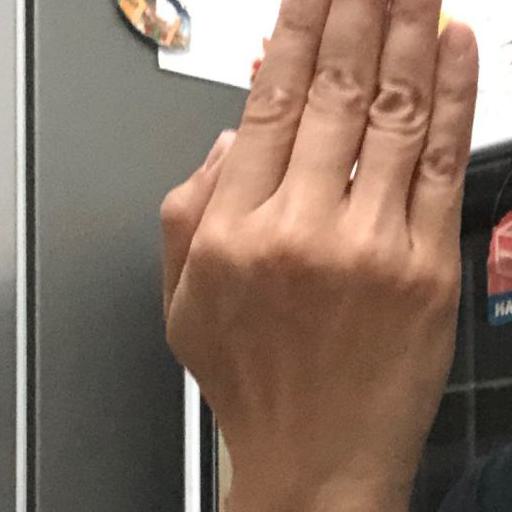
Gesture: stop_inverted